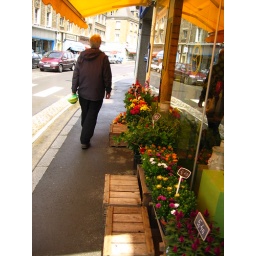
Ed holding a bag of bananas we bought for lunch in Mortain. Also his first French patisserie!